Gujarat

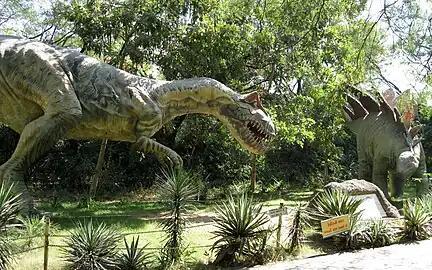
Indroda Dinosaur and Fossil Park, Gandhinagar

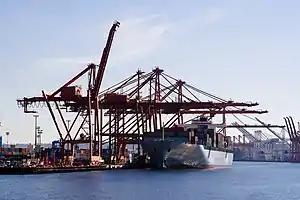
Mundra Port, Kutch

Initially there was confusion over whether Junagadh would join India or Pakistan. This was resolved in 1947 with a plebiscite for full union with India following the next year.